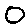
Label: 0